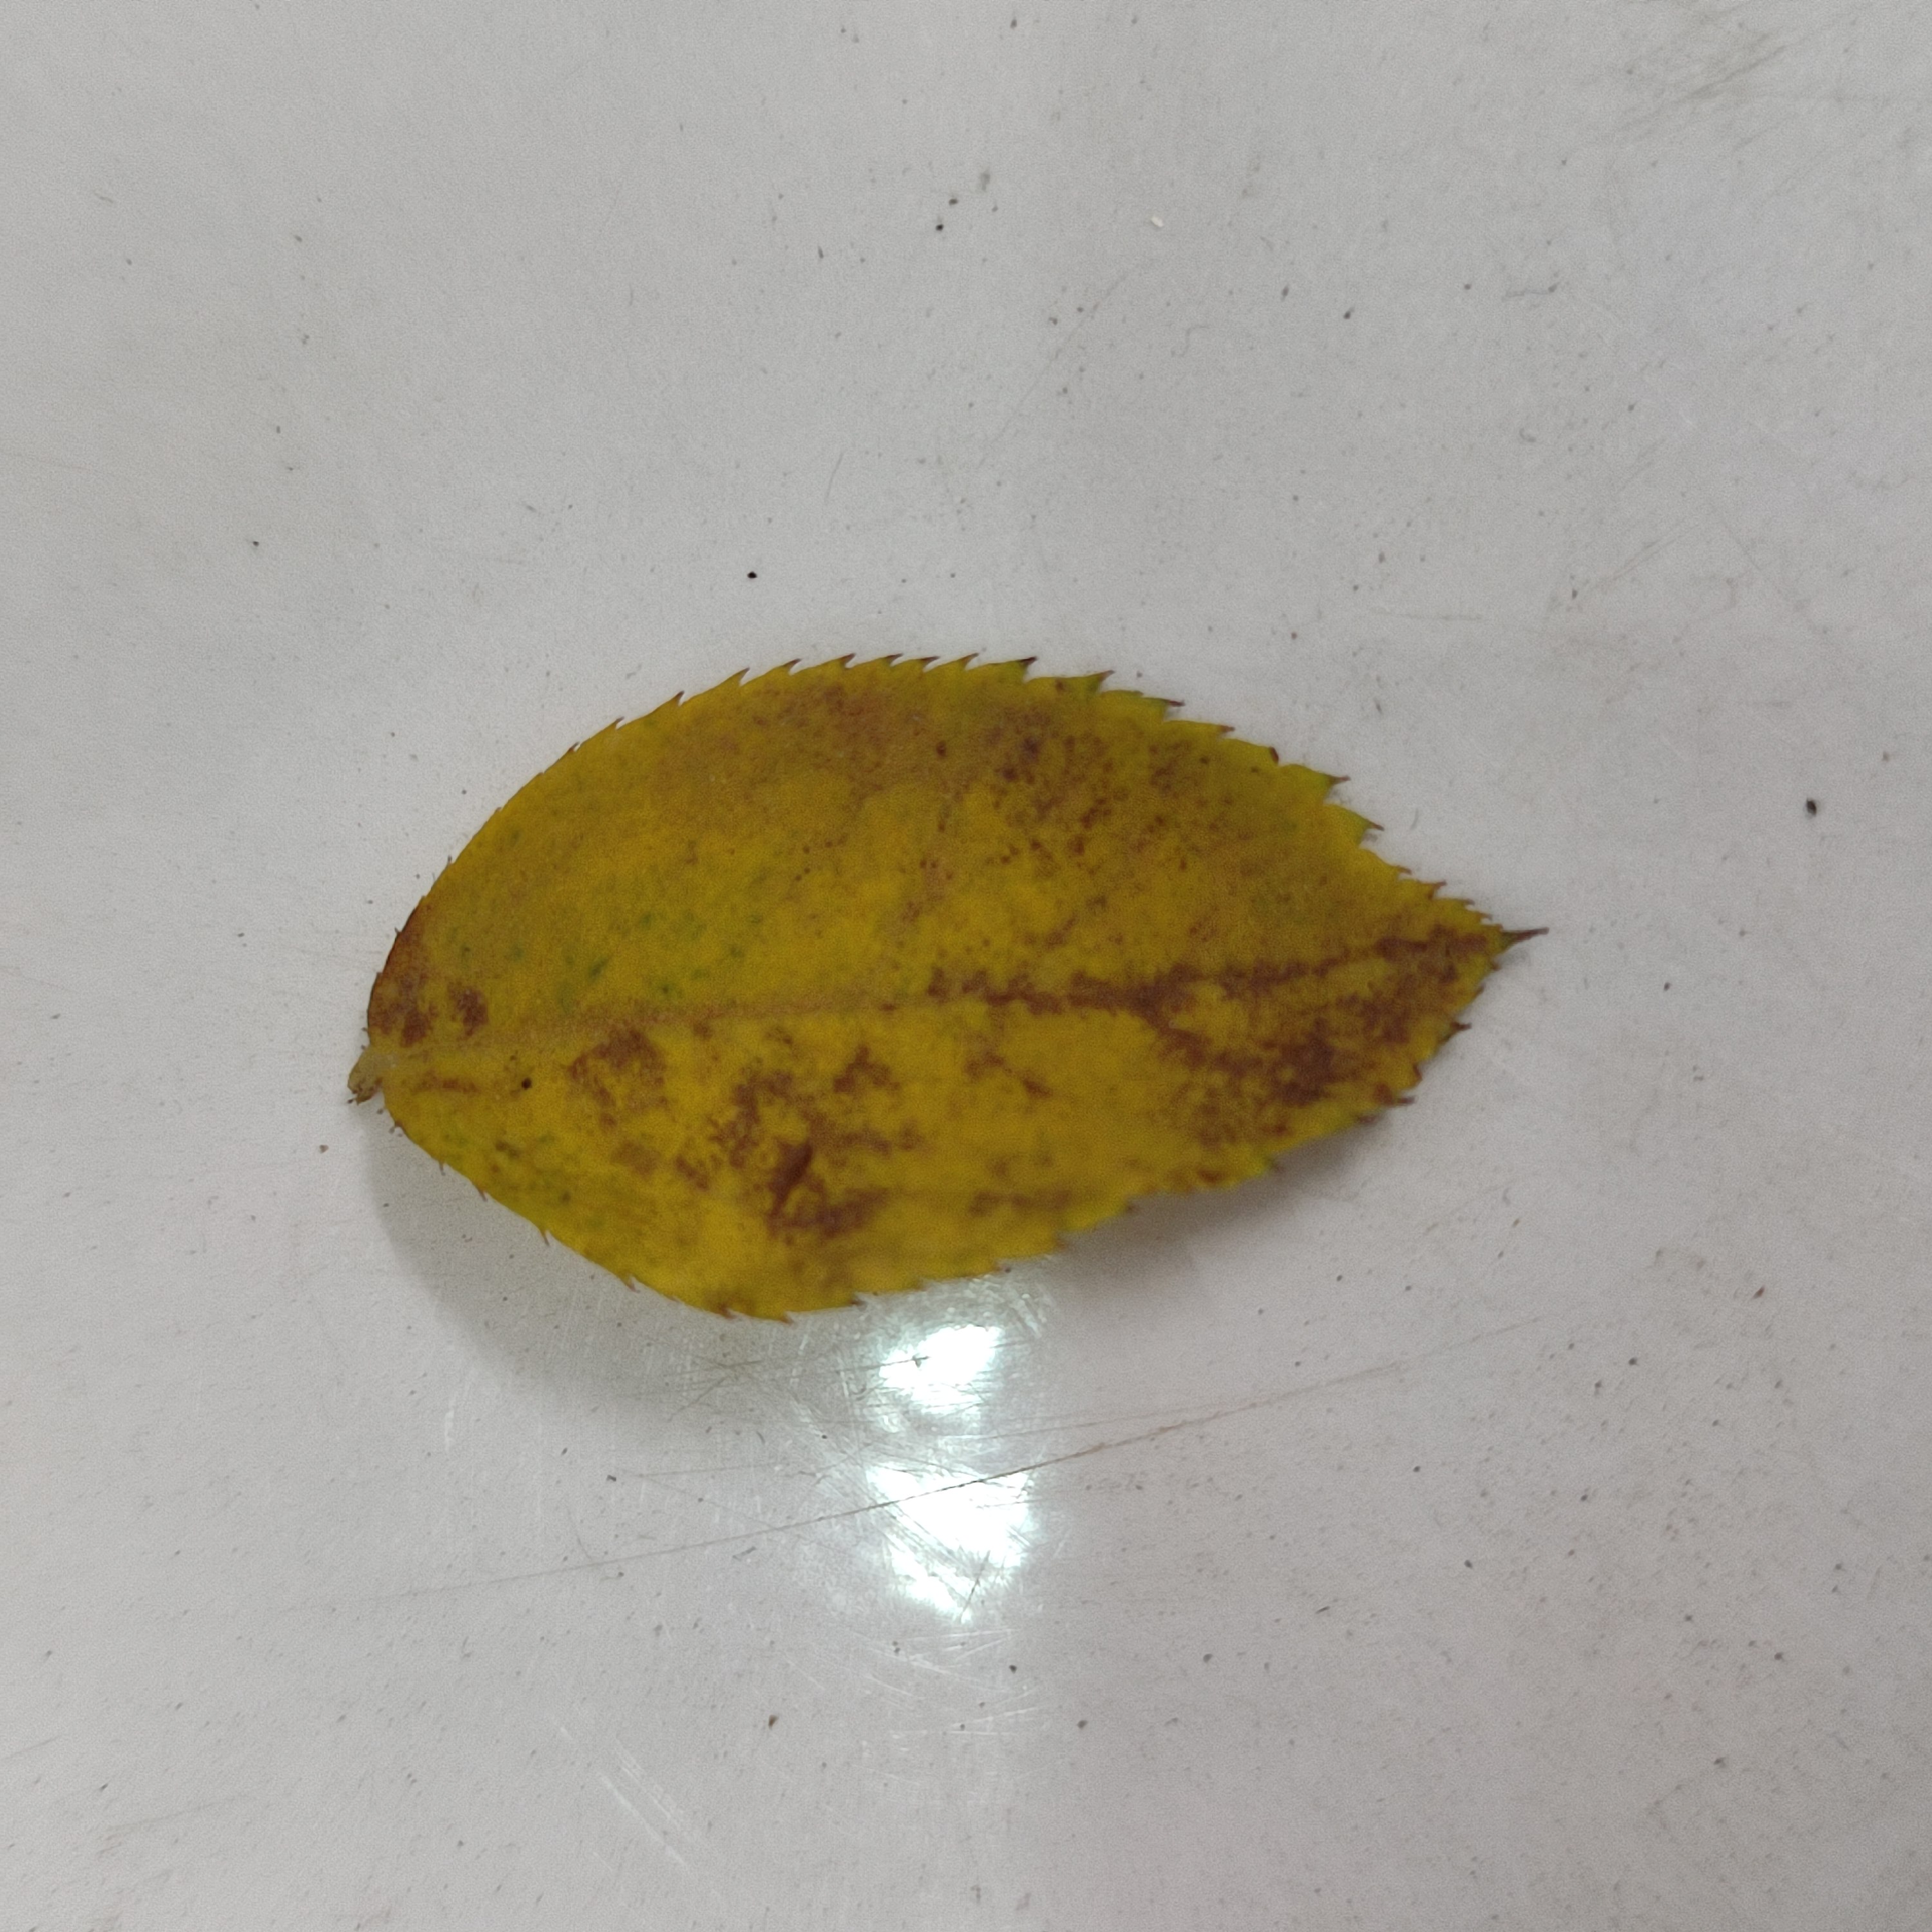
Label: Yellow Mosaic Virus